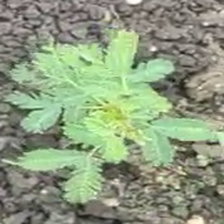
Weed species: Dwarf_cassia_(Chamaecrista pumila)